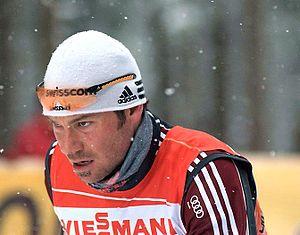
Peter von Allmen est un fondeur suisse, né le 21 janvier 1978. Il est spécialiste du sprint.